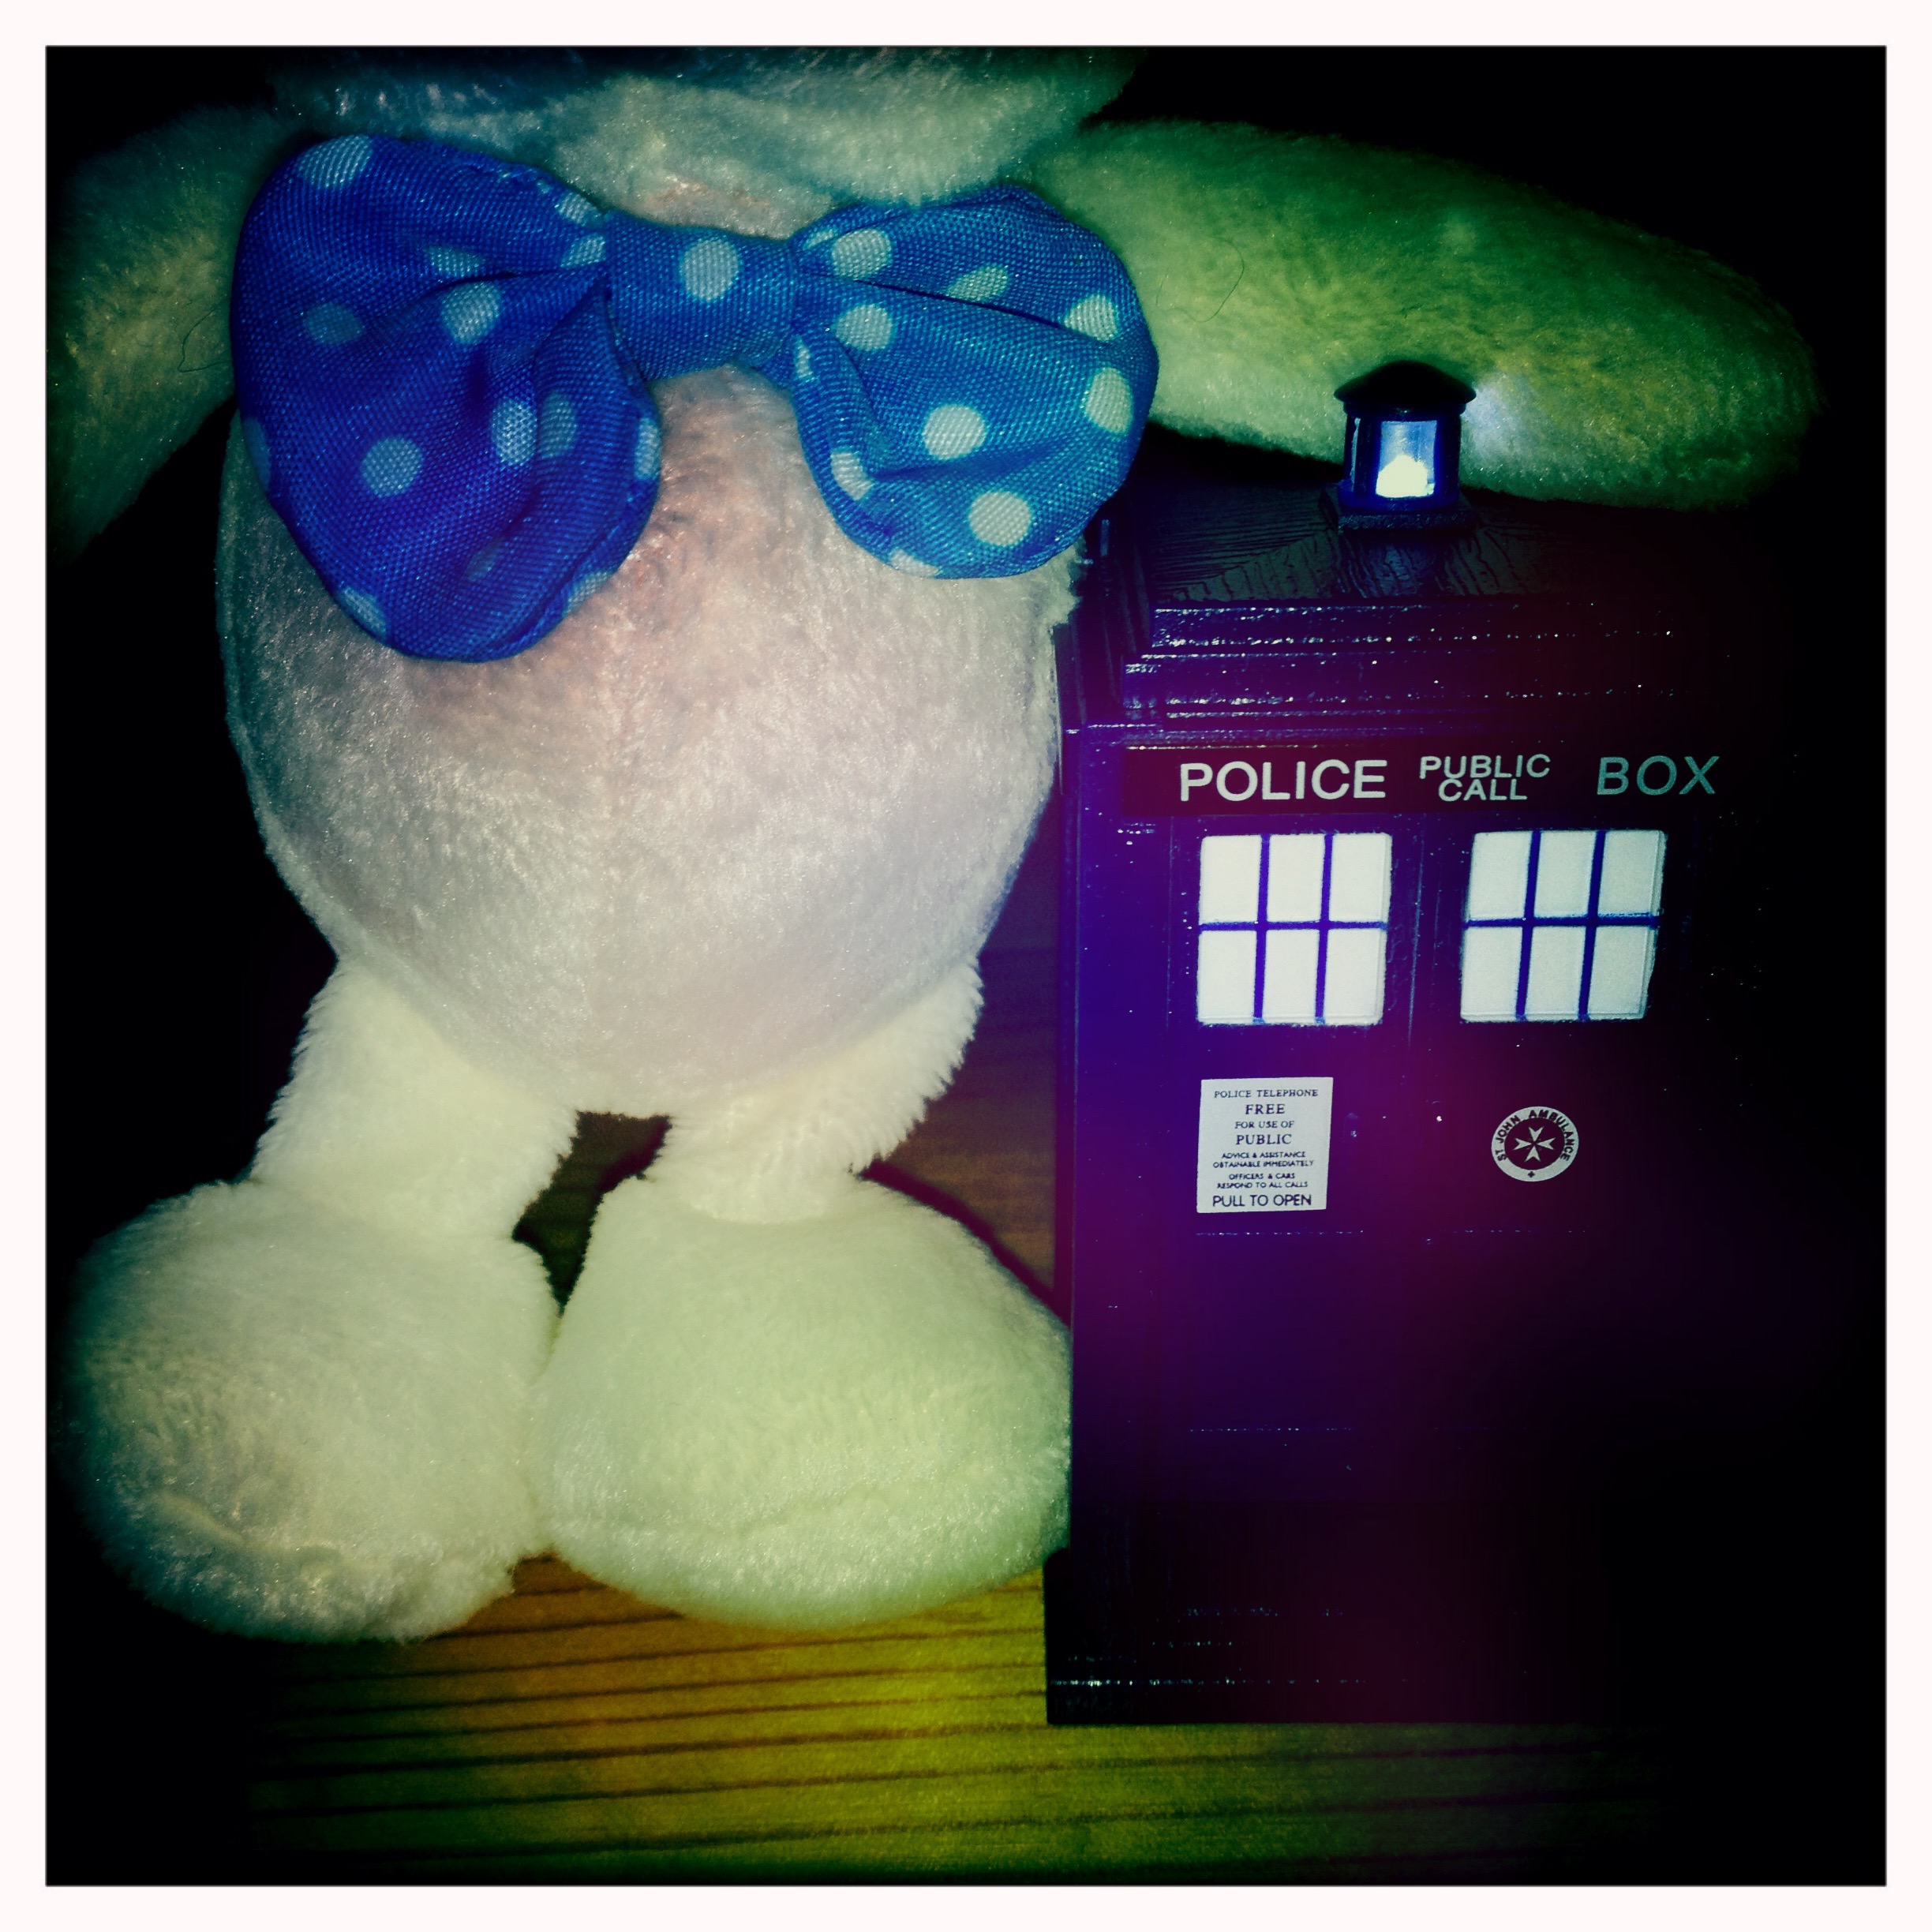
blue, toy, material, textile, bowtie, plush, iphone4s, polkadot, tardis, doctorwho, policebox, timemachine, bowtiesarecool, stuffed toy